Sundowner (hotel and casino)

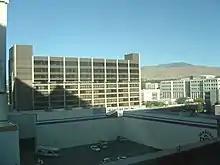
13-story Belvedere building in 2010

Although completion was set for January 2005, the date was pushed back as the development team found little to salvage inside the buildings. Bijan Madjlessi, a partner in the project, said that this led to design changes, with much of the interior being demolished, including walls. The Belvedere was developed by Menlo Oaks Corporation, a company led by Madjlessi. Belvedere LLC, a company owned by him, took over ownership of the property in 2006. Metcalf Builders of Carson City handled the renovation work. The initial work was focused on the 11-story north tower, which had been expected for completion in late 2005. However, interior construction was still heavily underway in mid-2006, with the first condo sales expected to be finalized in early 2007. Belvedere Towers had 70 units under contract to be sold to buyers. In 2006, during the ongoing condo conversion, a group of trade union construction workers protested against the project, stating that non-union workers were not receiving standard wages and health care benefits.